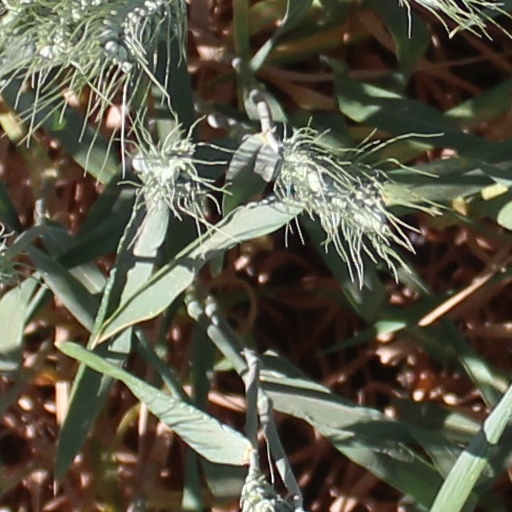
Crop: wheat